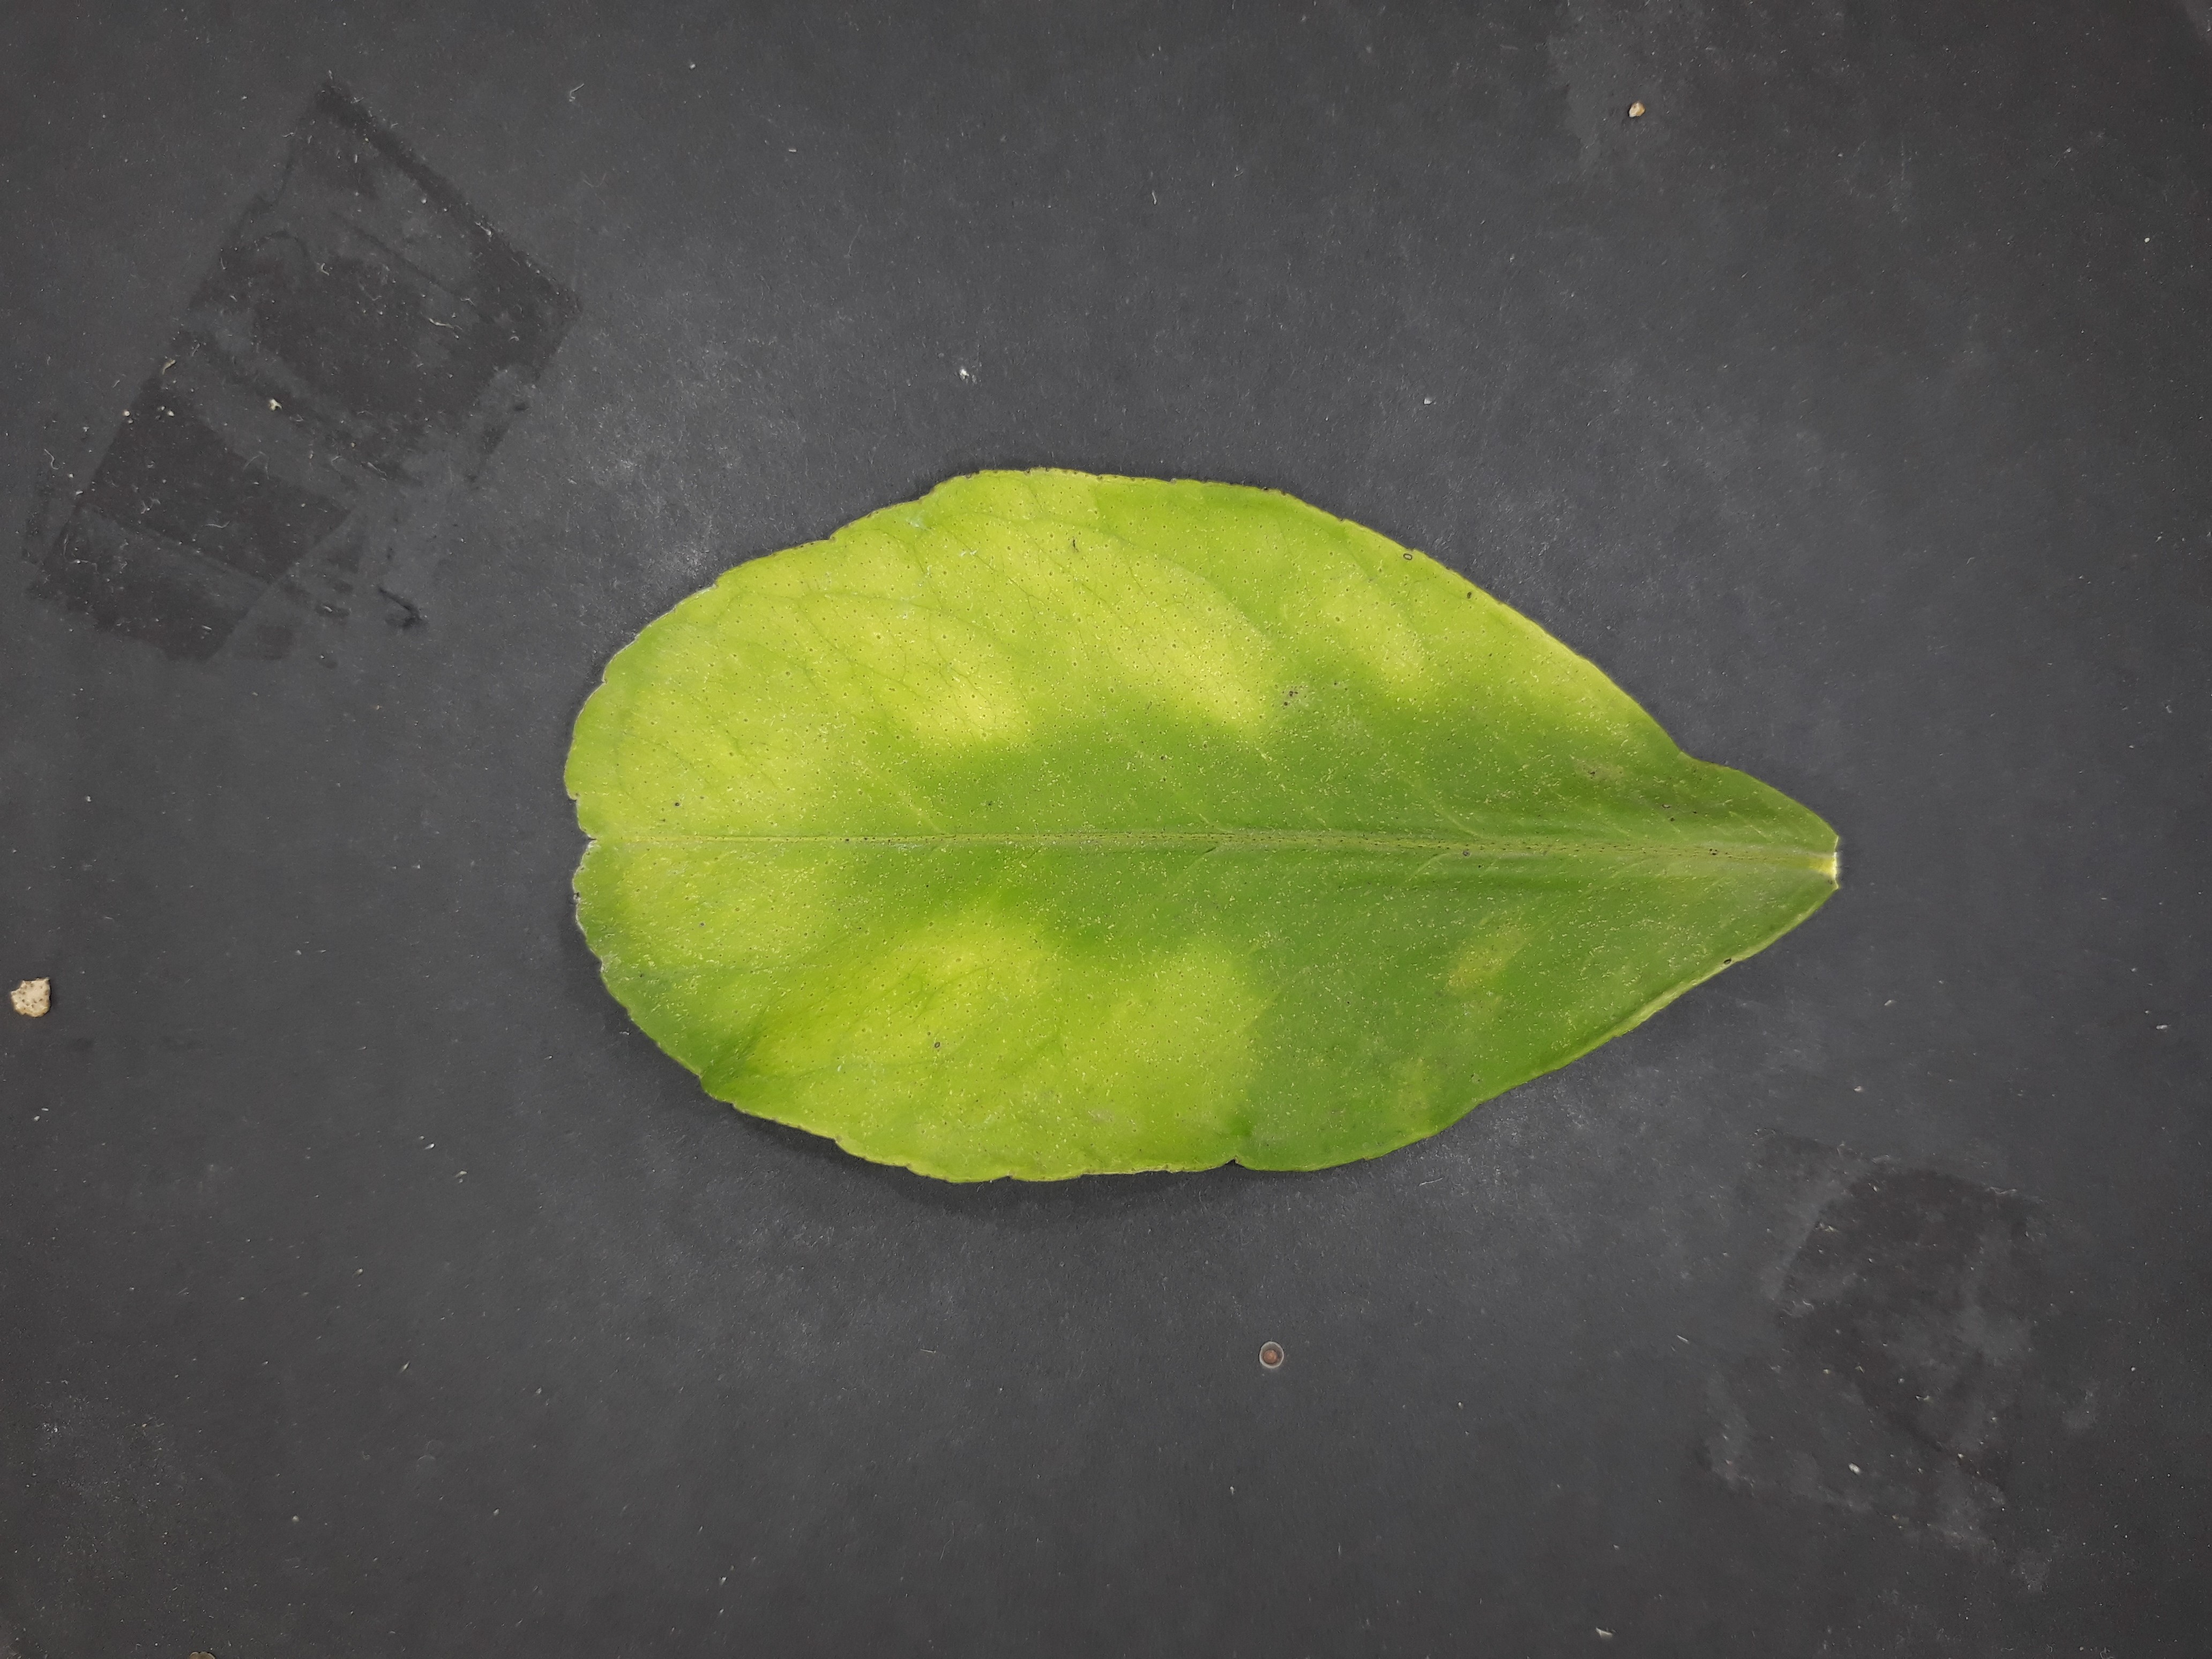
Label: Magnesium deficiency (Mg)